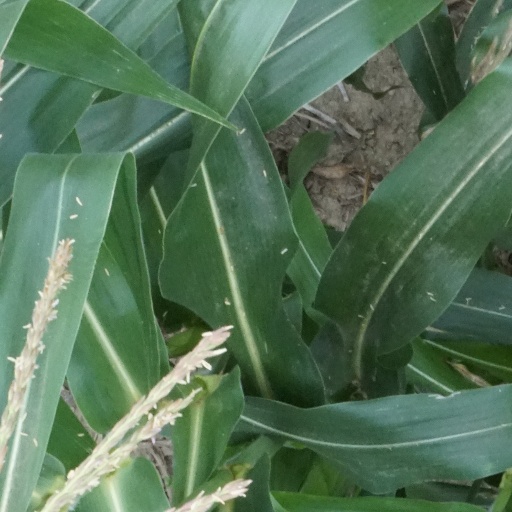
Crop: maize; corn